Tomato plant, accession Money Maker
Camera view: horizontal (90 deg, fisheye); turntable rotation: 240 degrees
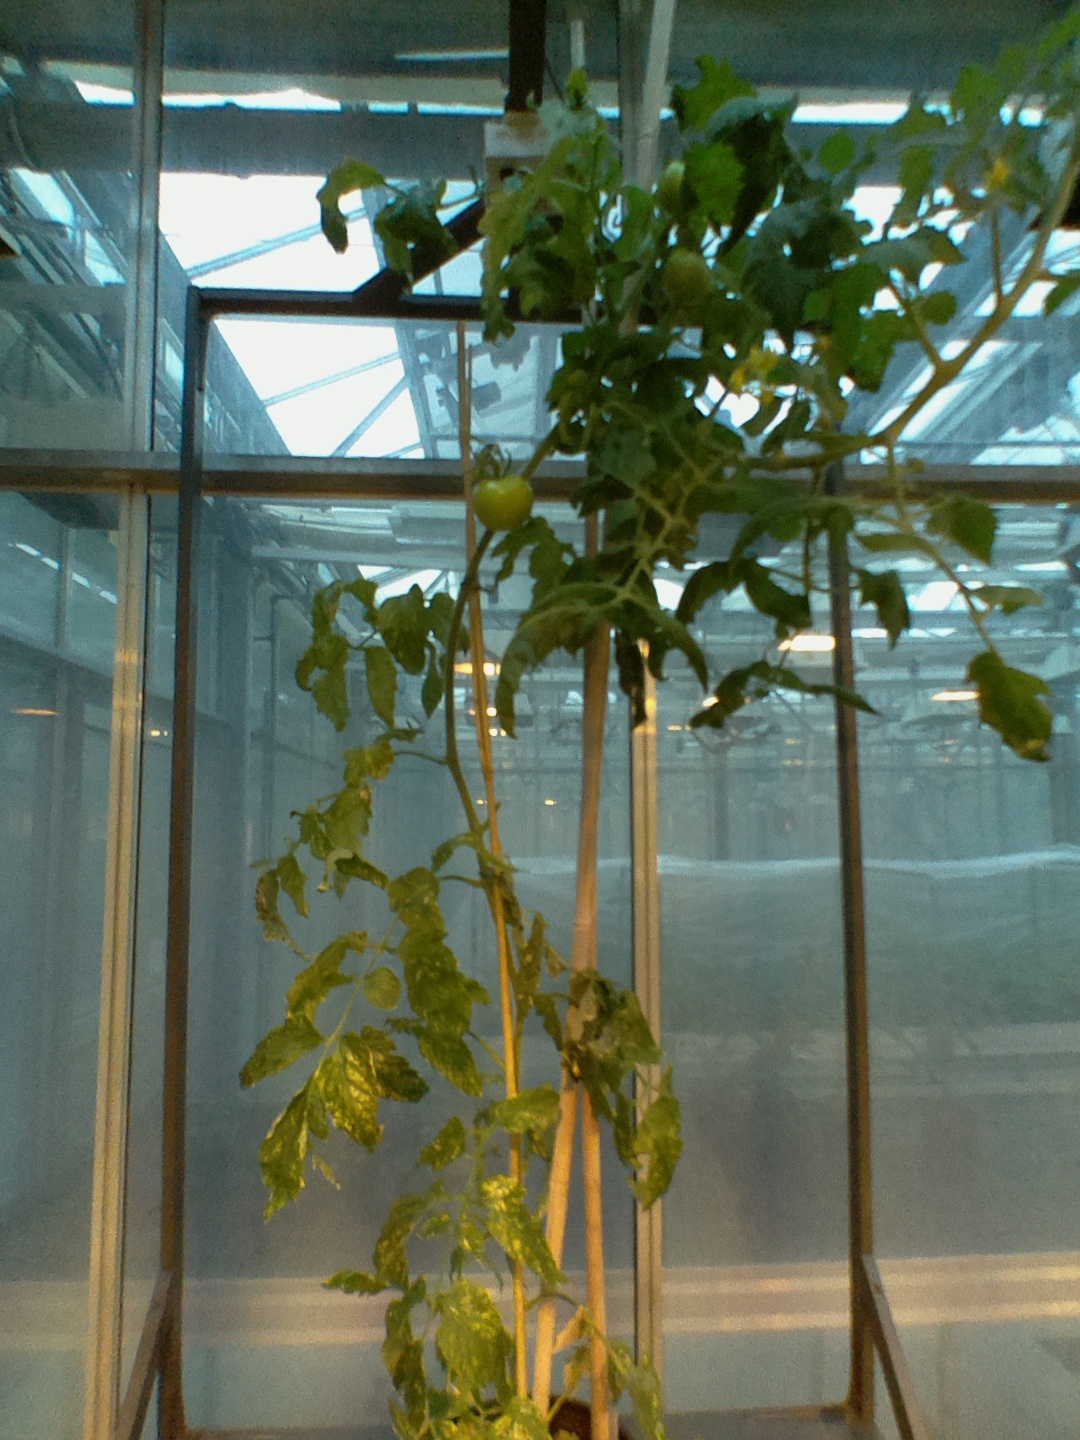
BBCH growth stage 75: 50%-60% of final fruit size